HSBC México

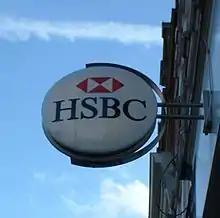
HSBC logo

Under the HSBC brand, the bank maintains a network of around 1400 branches nationwide, with the longest opening hours (8AM-7PM) including Saturdays.